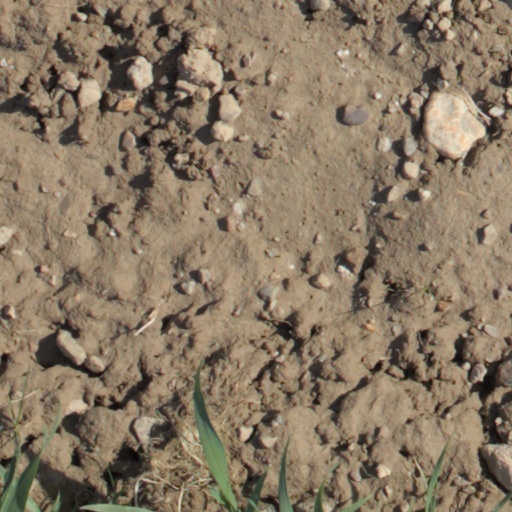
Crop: wheat